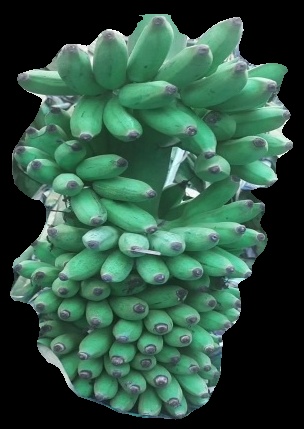
Variety: elakki-bale
Grade: grade1